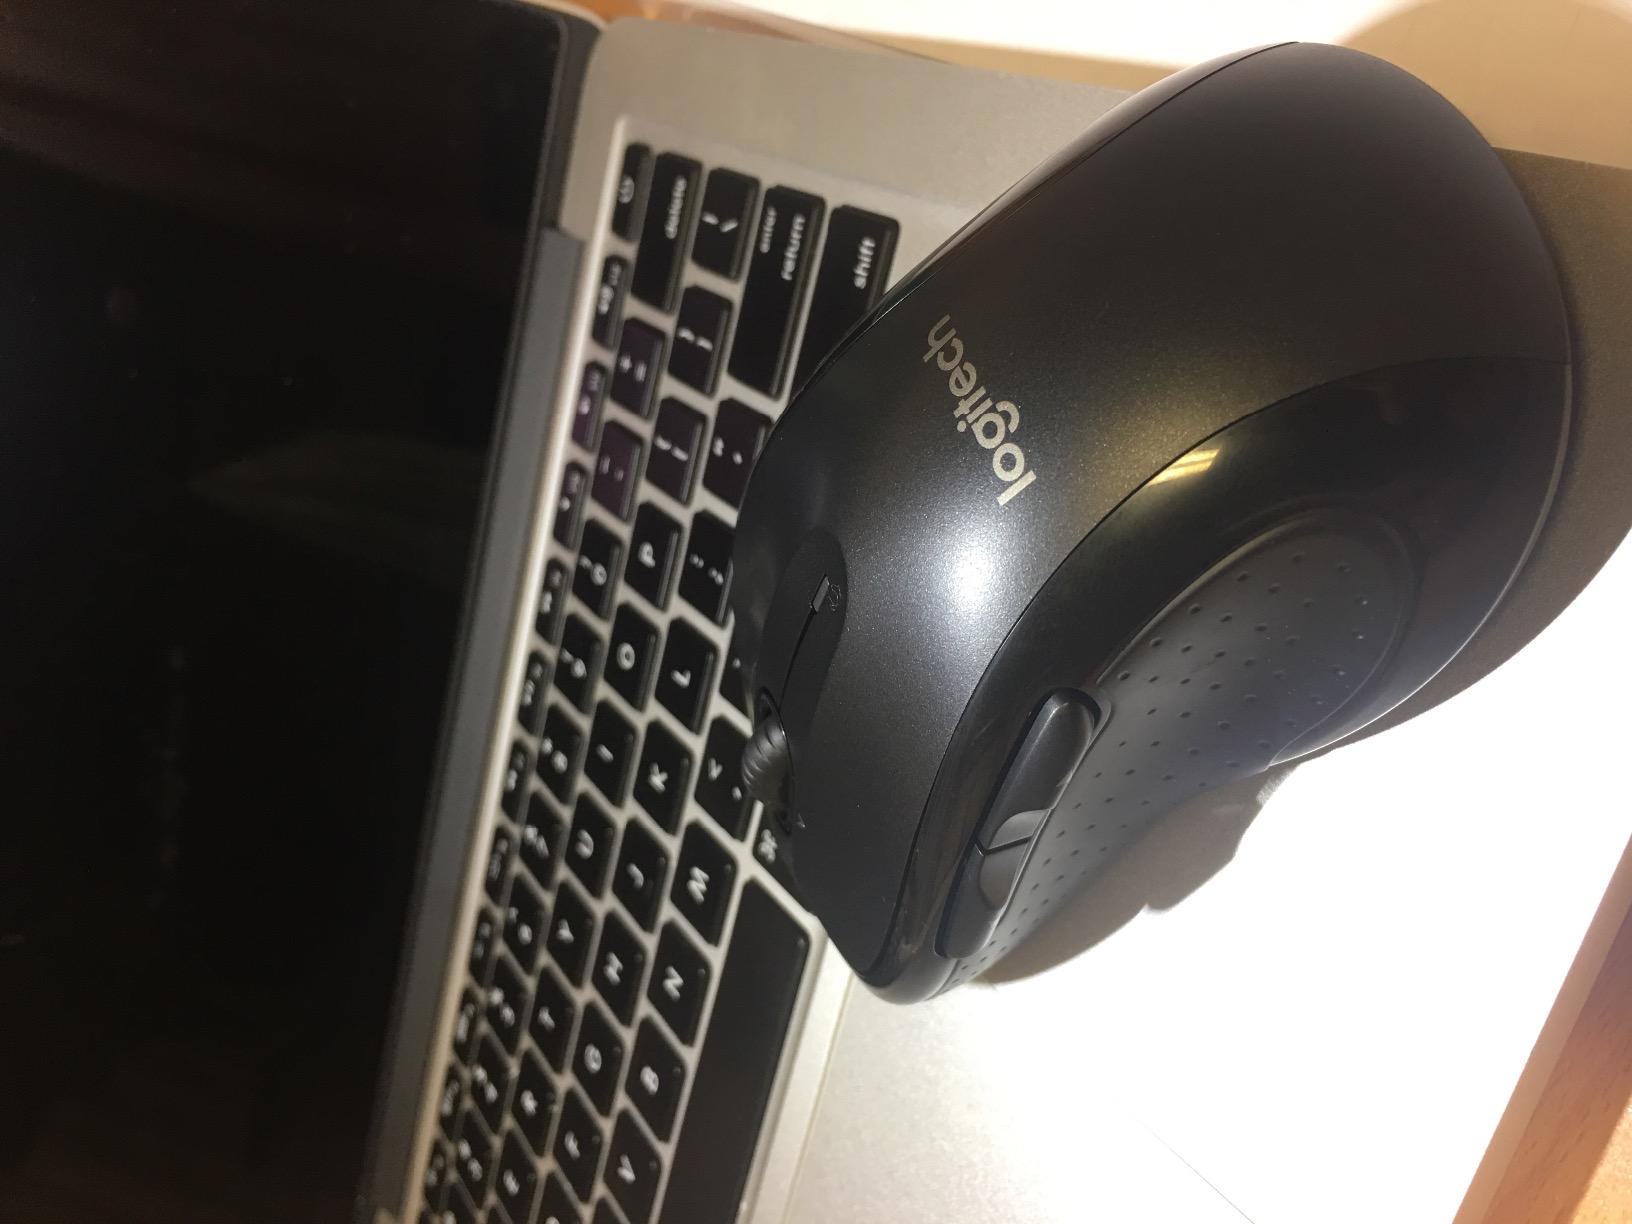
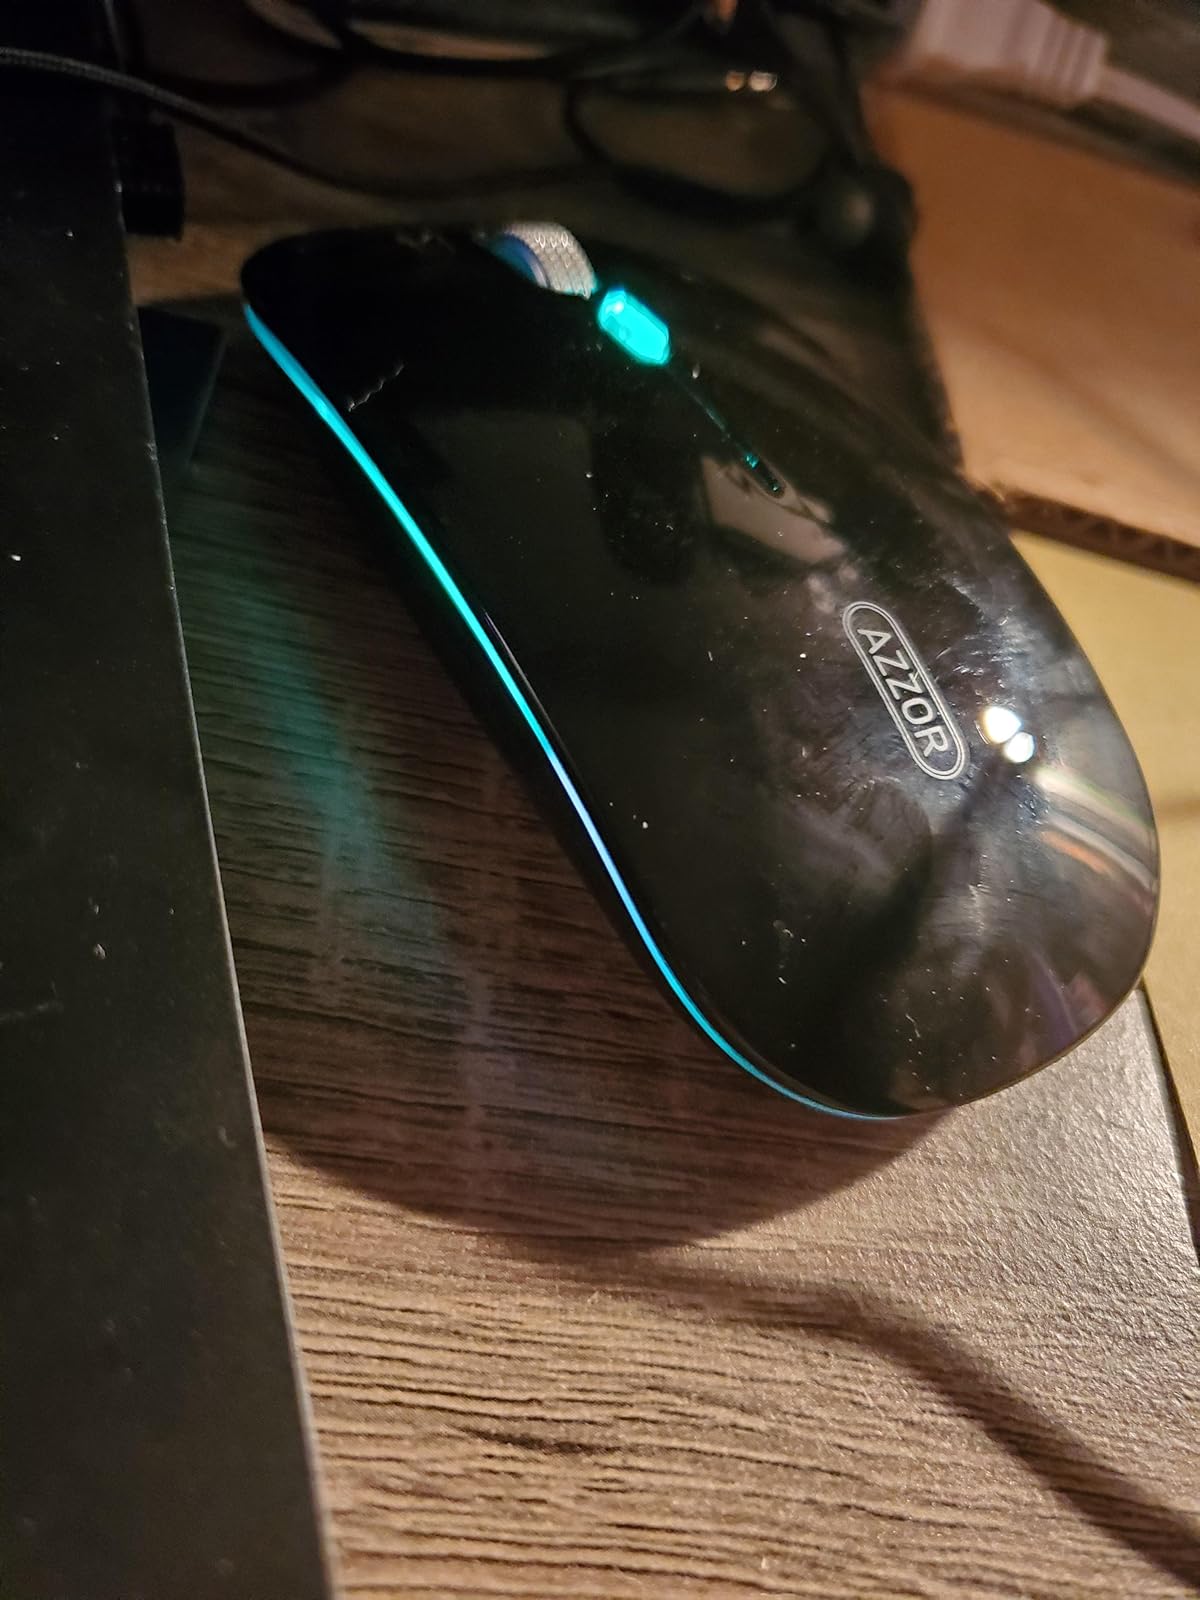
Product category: mouse
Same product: no